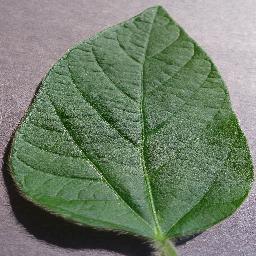
Label: Soybean___healthy